Betws Garmon

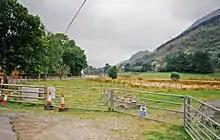
Site of Welsh Highland Railway station to be built at Betws Garmon, 1999

There was a folk tale concerning the family of Pellings, who lived at Betws Garmon until the 19th century. It was said that they were descended from a man and a fairy named Penelope. Penelope lived happily with her human husband until she was accidentally touched with a piece of iron, whereupon she disappeared forever.